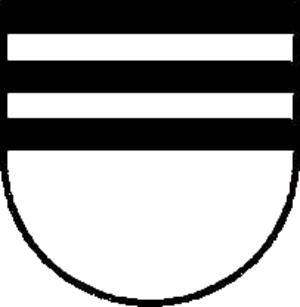
Loštice est une ville du district de Šumperk, dans la région d'Olomouc, en Tchéquie. Sa population s'élevait à 2 997 habitants en 2018.